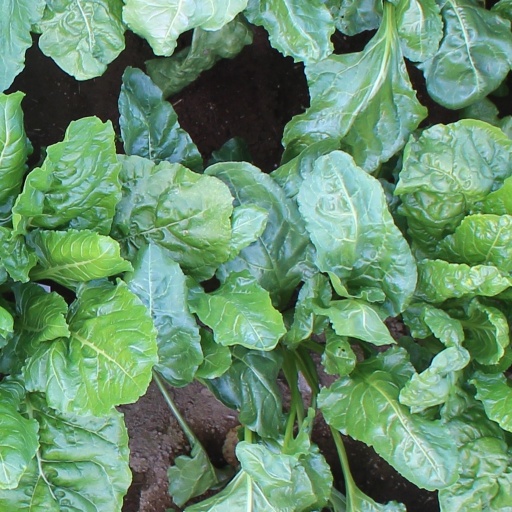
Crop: sugar beet